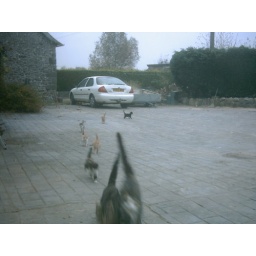
The front door opened first thing in the morning is like a siren song to the cat family.